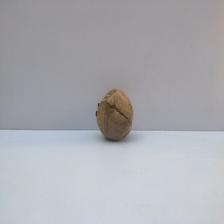
Size: Spoiled